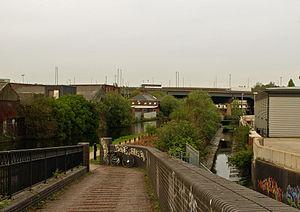
Birmingham (Royaume-Uni): Le Birmingham &amp